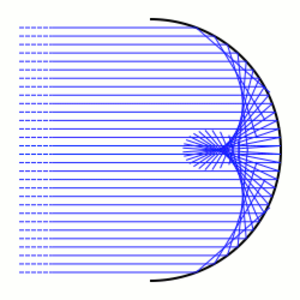
L'Analyse des infiniment petits pour l'intelligence des lignes courbes est un livre de mathématiques écrit par le marquis de l'Hôpital et publié en 1696. Il est le premier livre en français à traiter de calcul différentiel.